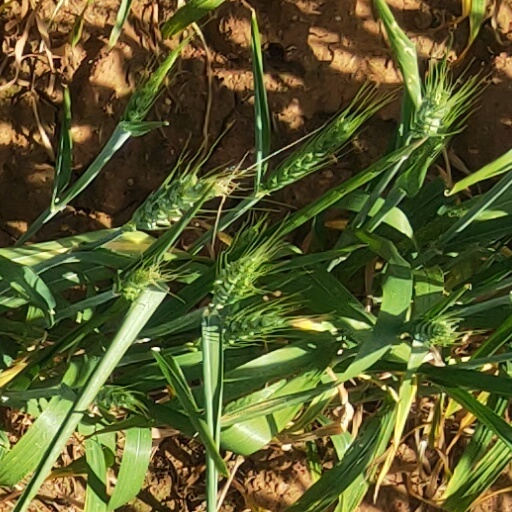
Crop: wheat